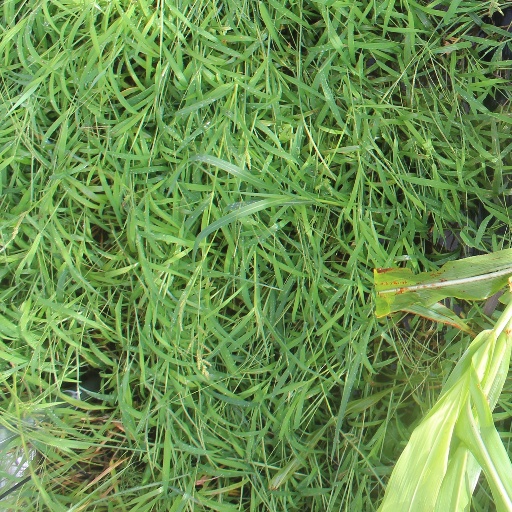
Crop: sorghum